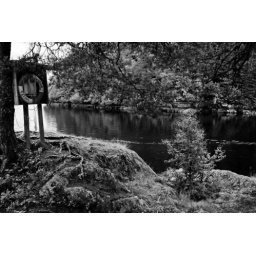
Water, under bridge, threes, green, sea, black and white